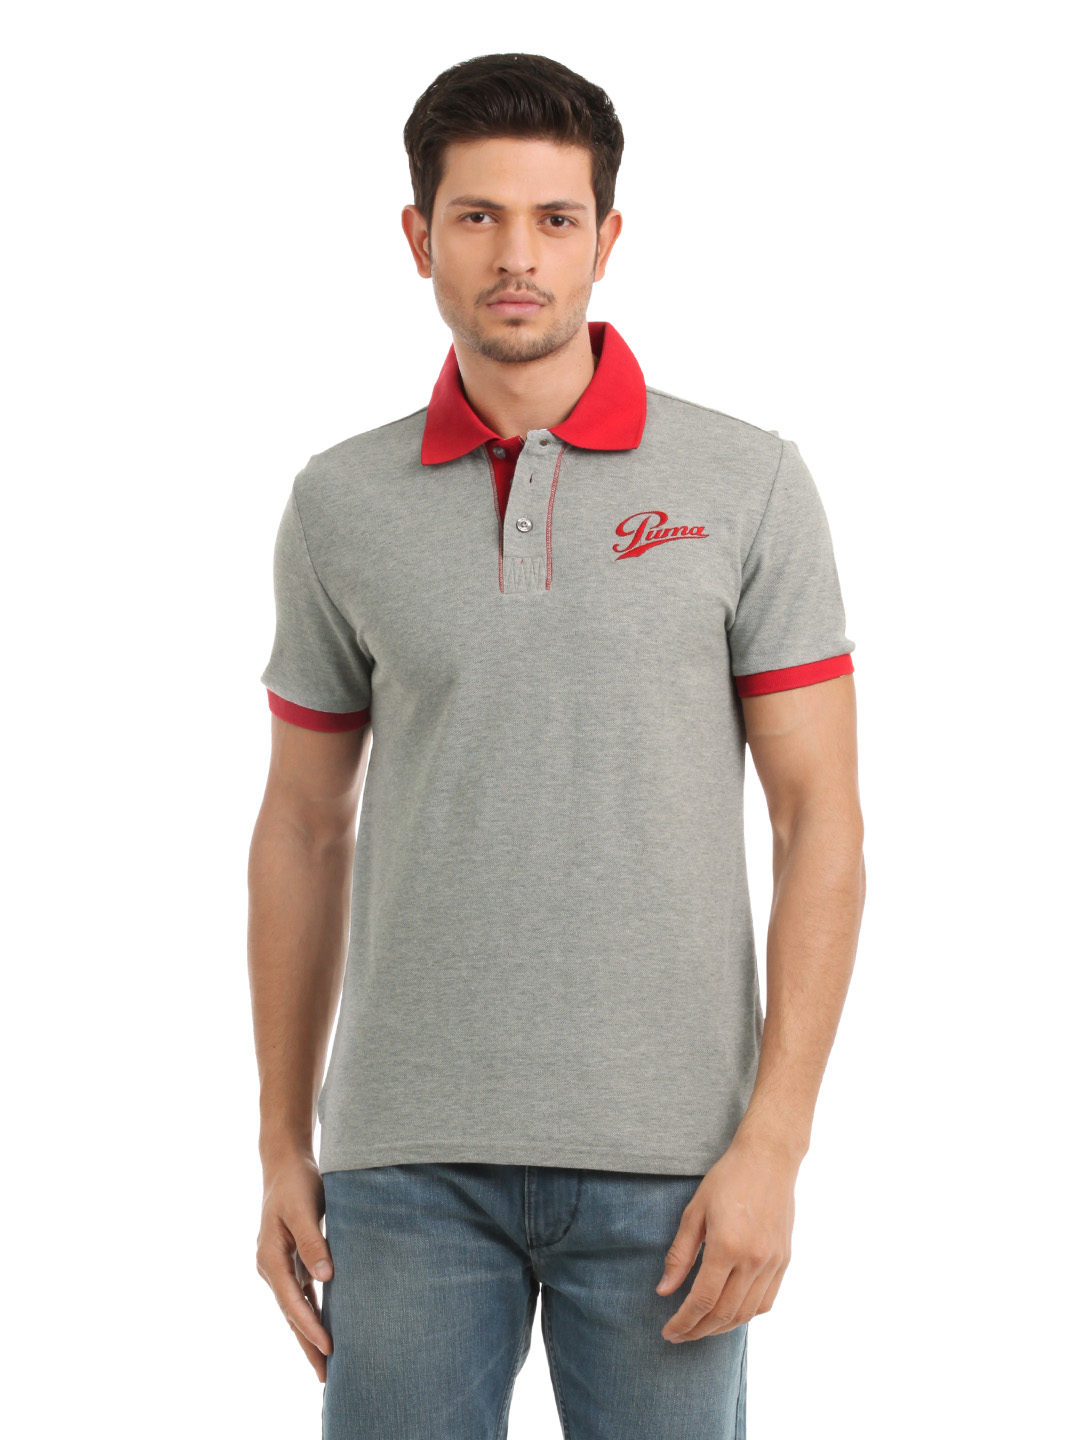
Puma Men Grey T-shirt
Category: Apparel / Topwear / Tshirts
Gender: Men
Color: Grey
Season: Summer 2012
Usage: Casual